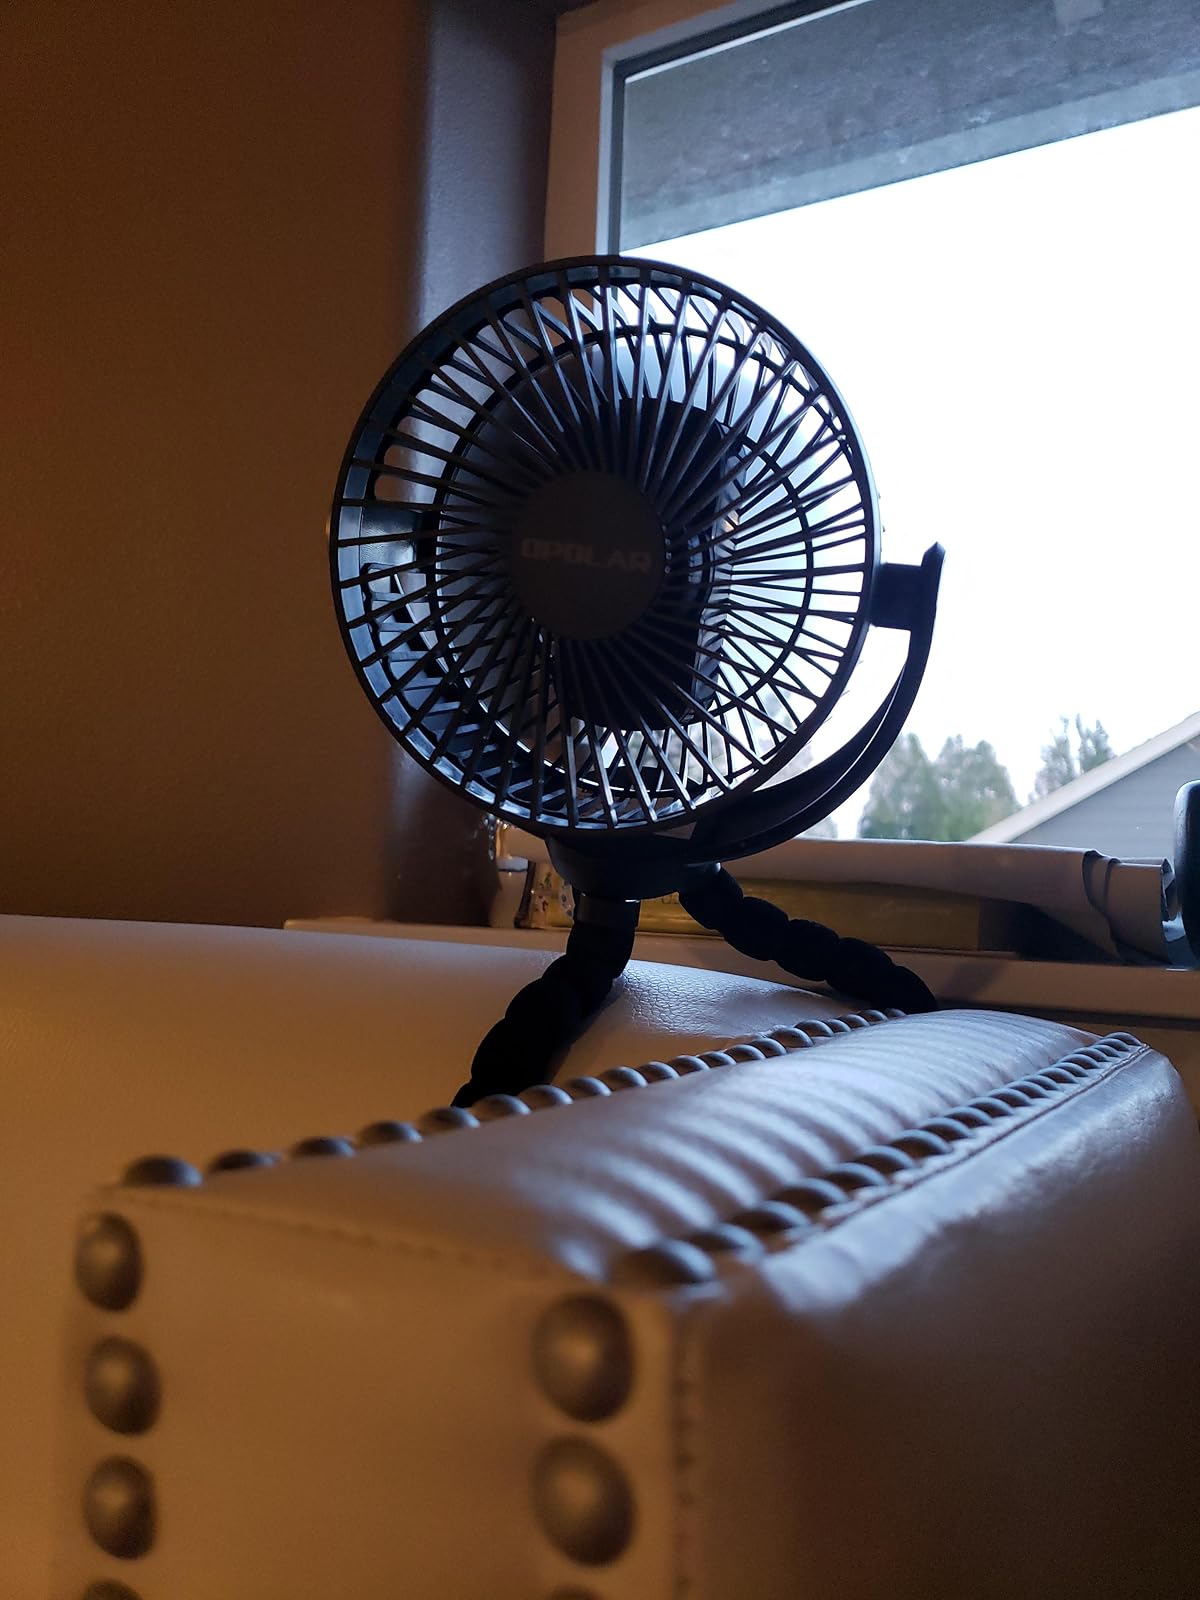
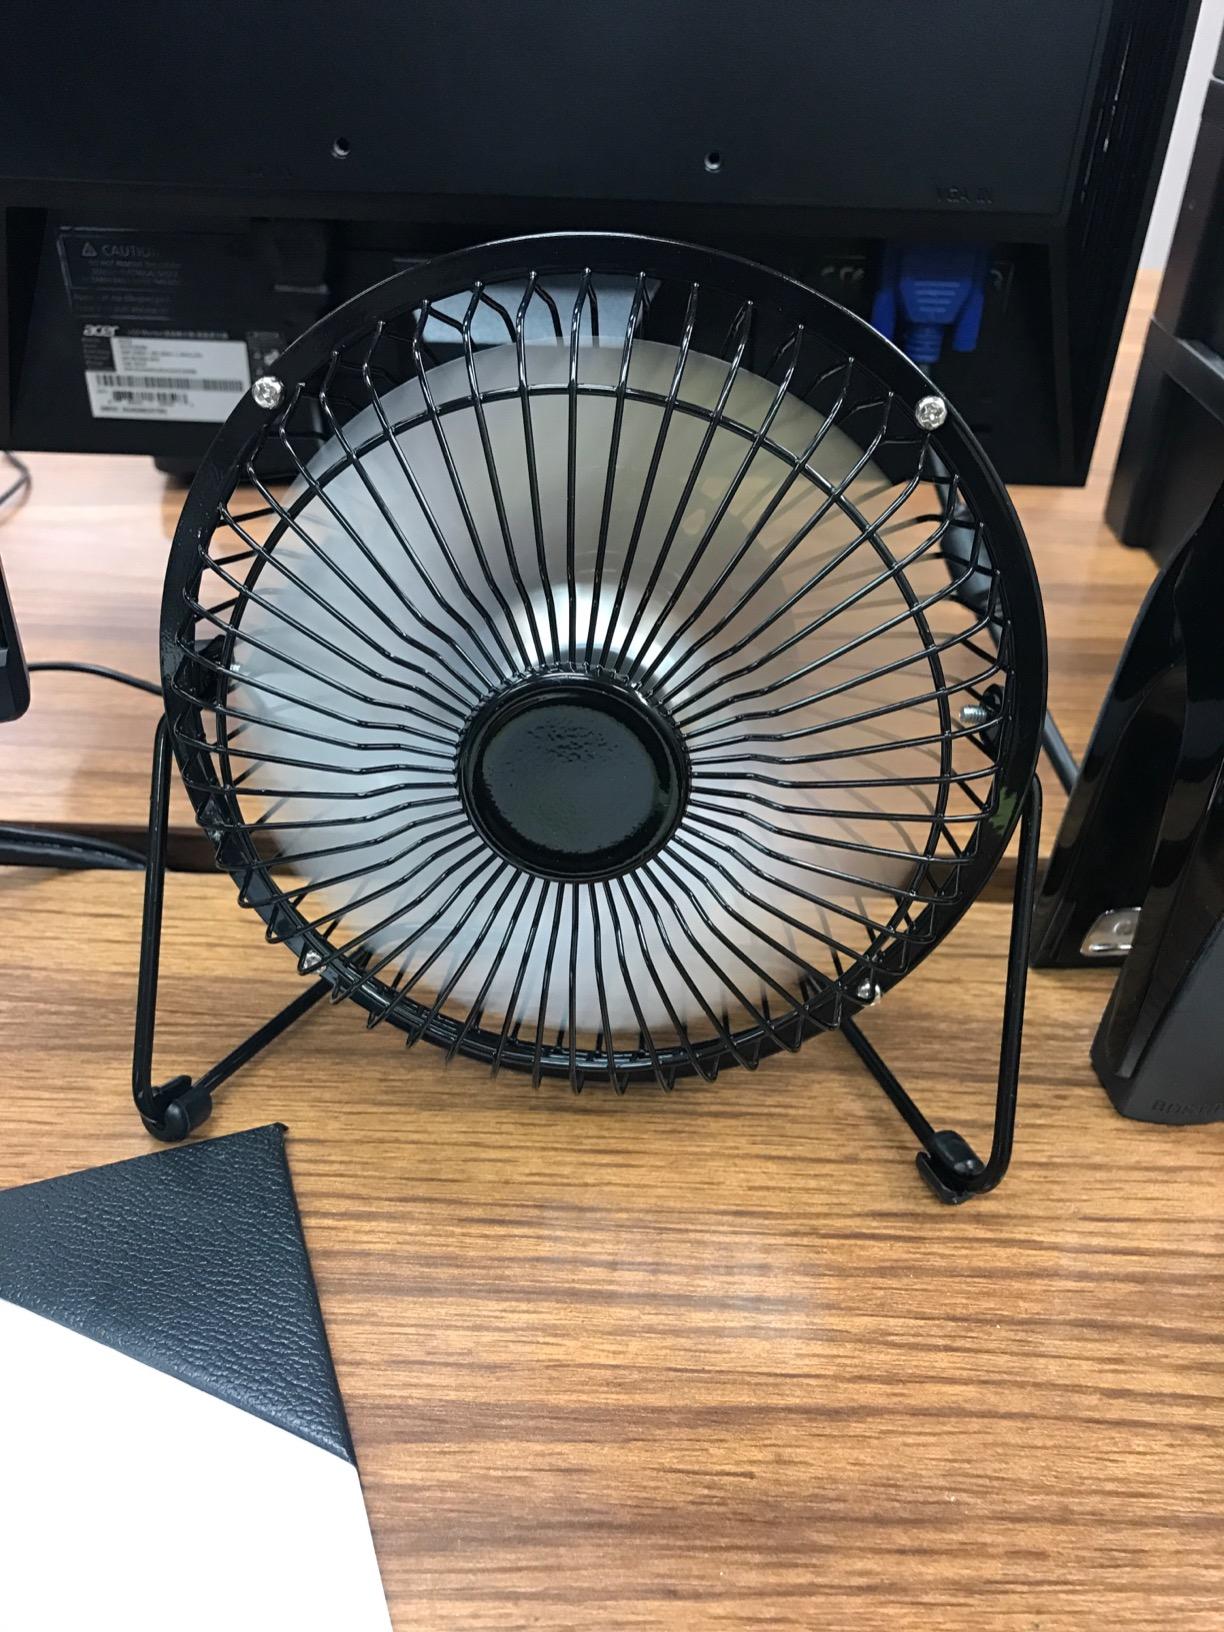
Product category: fan
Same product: no